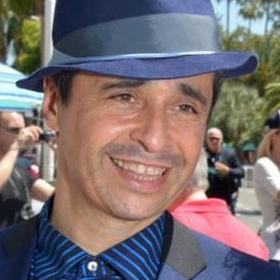
Age: 52